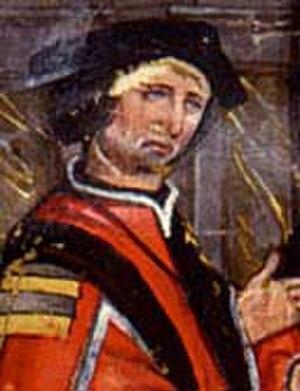
Raymond Alies, capitoul
Ceci est une liste des capitouls de Toulouse, membres élus du capitoulat, le conseil municipal qui dirigea cette ville de la mise en place de cette institution, en 1147, à sa suppression, en 1790.
La famille Alies est une famille de magistrats quercynois anoblie par la charge de capitoul en 1539.